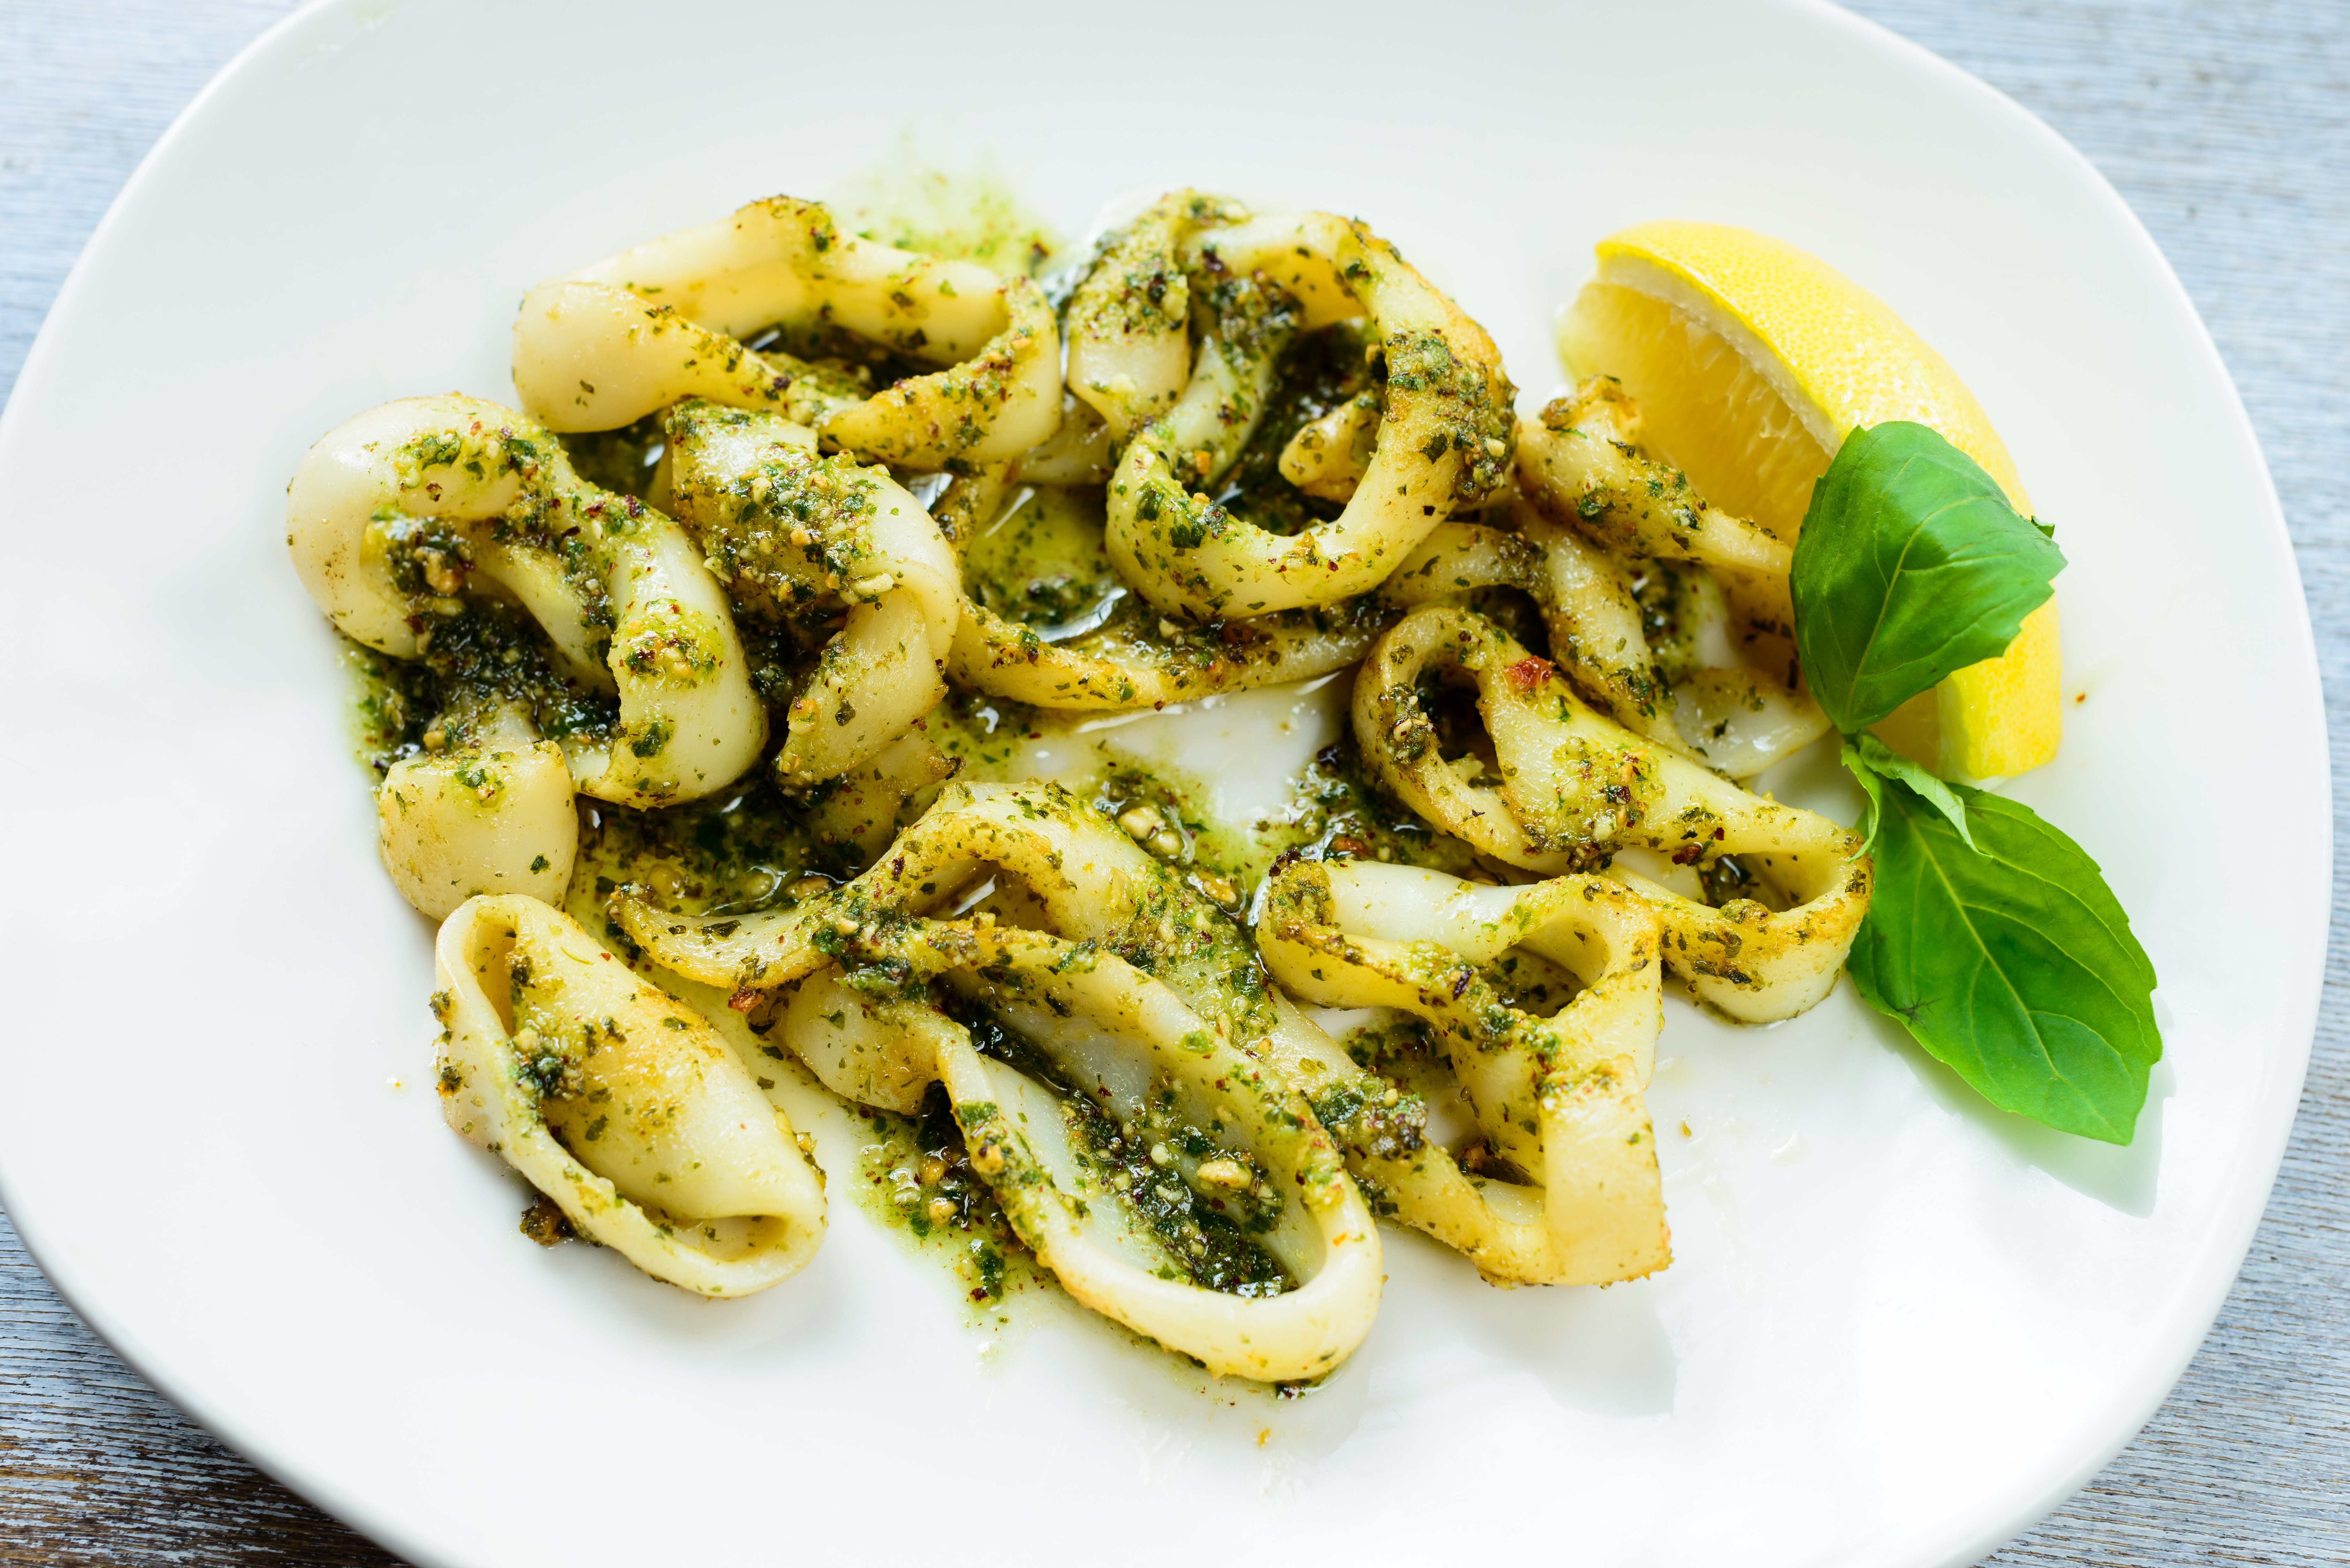
sea, dish, meal, food, mediterranean, produce, vegetable, seafood, gourmet, eat, squid, cuisine, lemon, grill, cooked, tasty, vegetarian food, italian, grilled, parsley, roasted, italian food, calamari, antipasti, european food